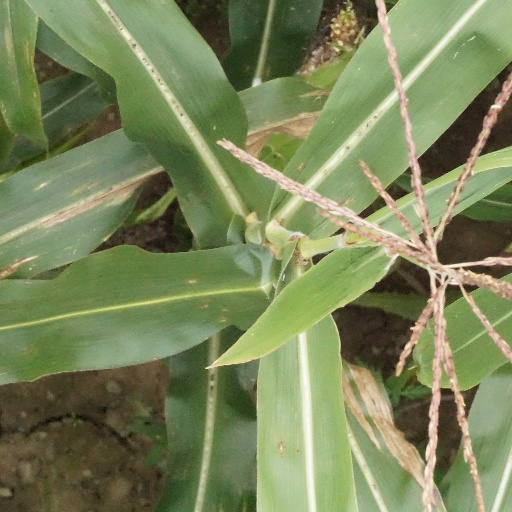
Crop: maize; corn